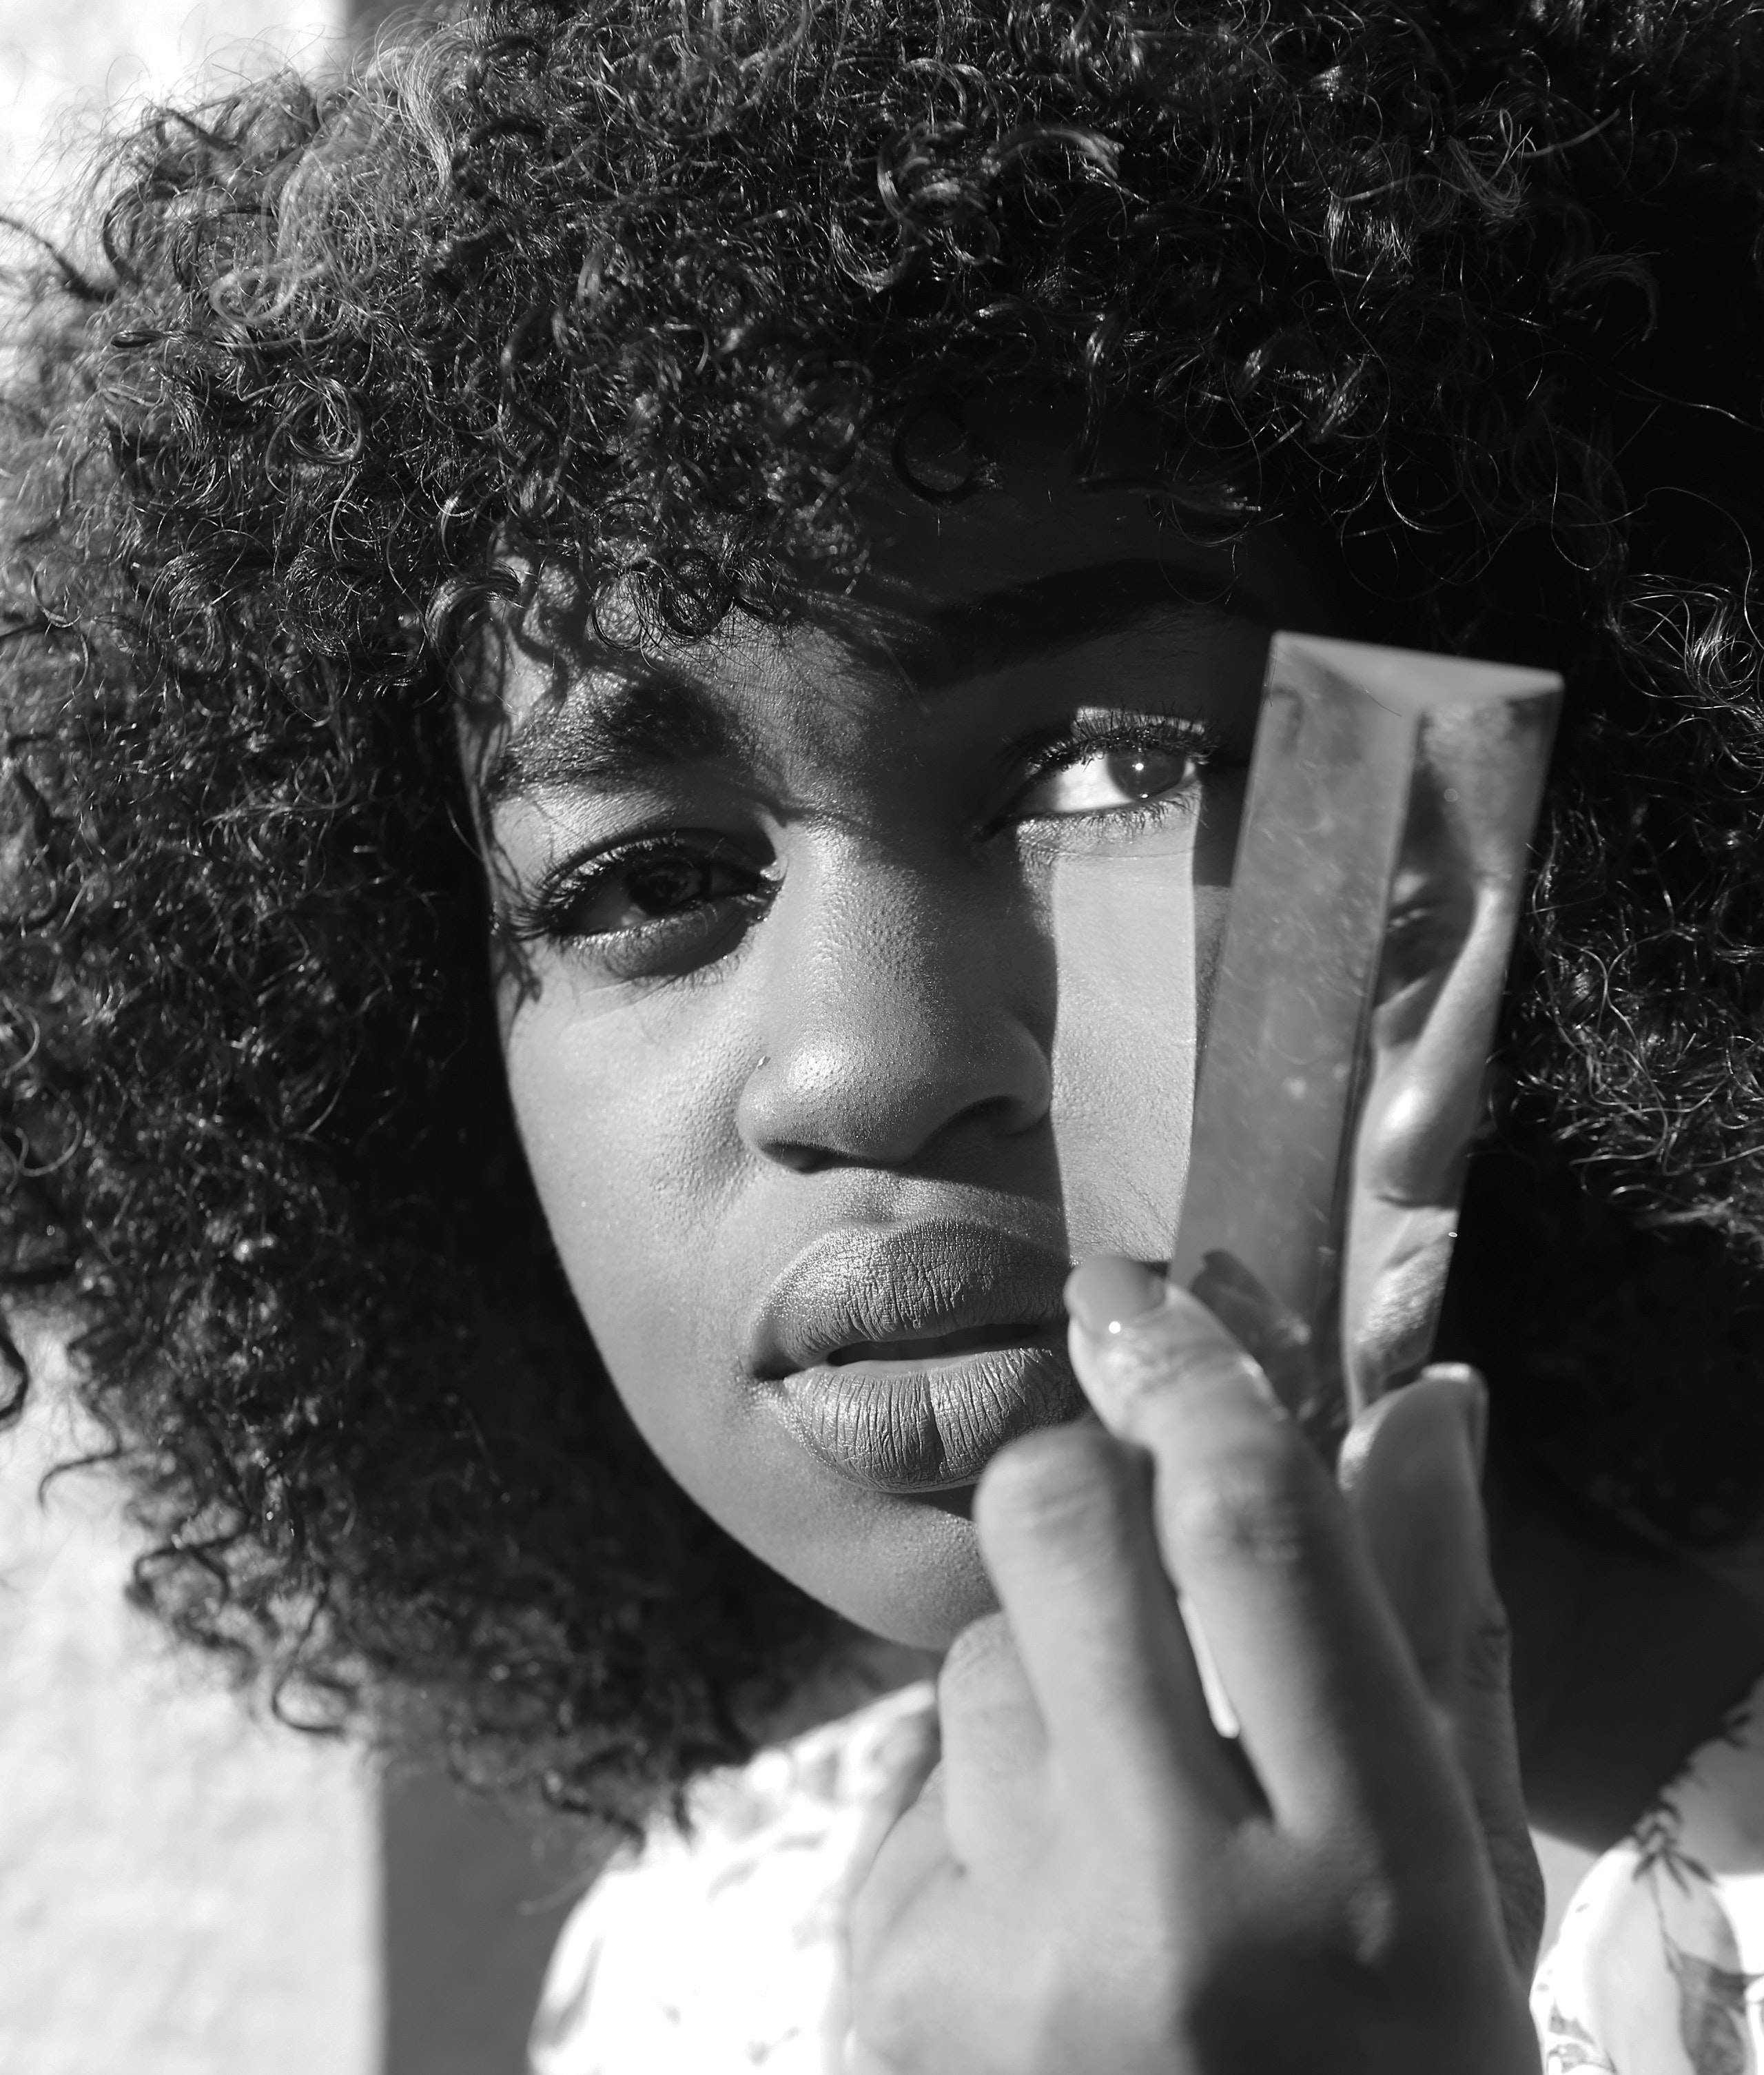
face, hair, black, head, nose, hairstyle, black and white, lip, afro, hand, eye, human, forehead, monochrome, photography, finger, portrait, mouth, black hair, monochrome photography, gesture, portrait photography, stock photography, style